Jean-Charles Danjoy

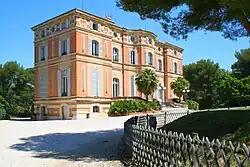
Château Pastré in Marseille

In 1845 Danjoy was awarded a gold medal for his restoration work with the Commission of Historical Monuments.